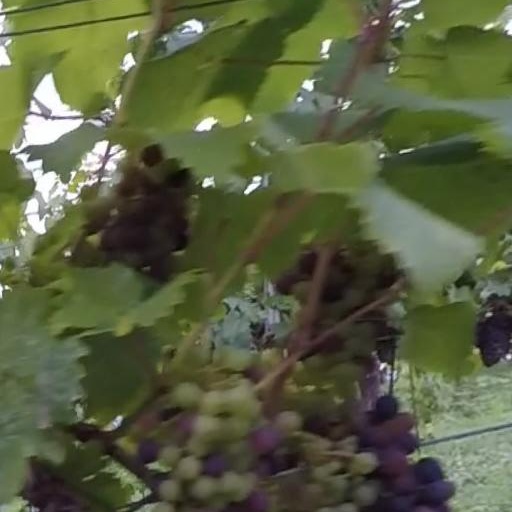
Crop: grape